Costanza Sforza

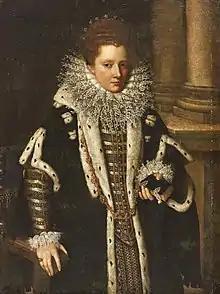
1594 portrait by Lavinia Fontana

Costanza Sforza of Santa Fiora (1550 – 22 January 1617) was an Italian noblewoman. By birth she was member of the powerful House of Sforza and by marriage member of the House of Boncompagni.